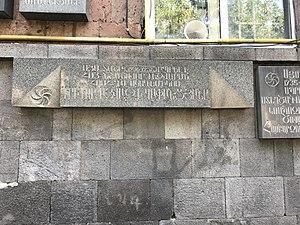
Image d'Arménie en juillet 2017.